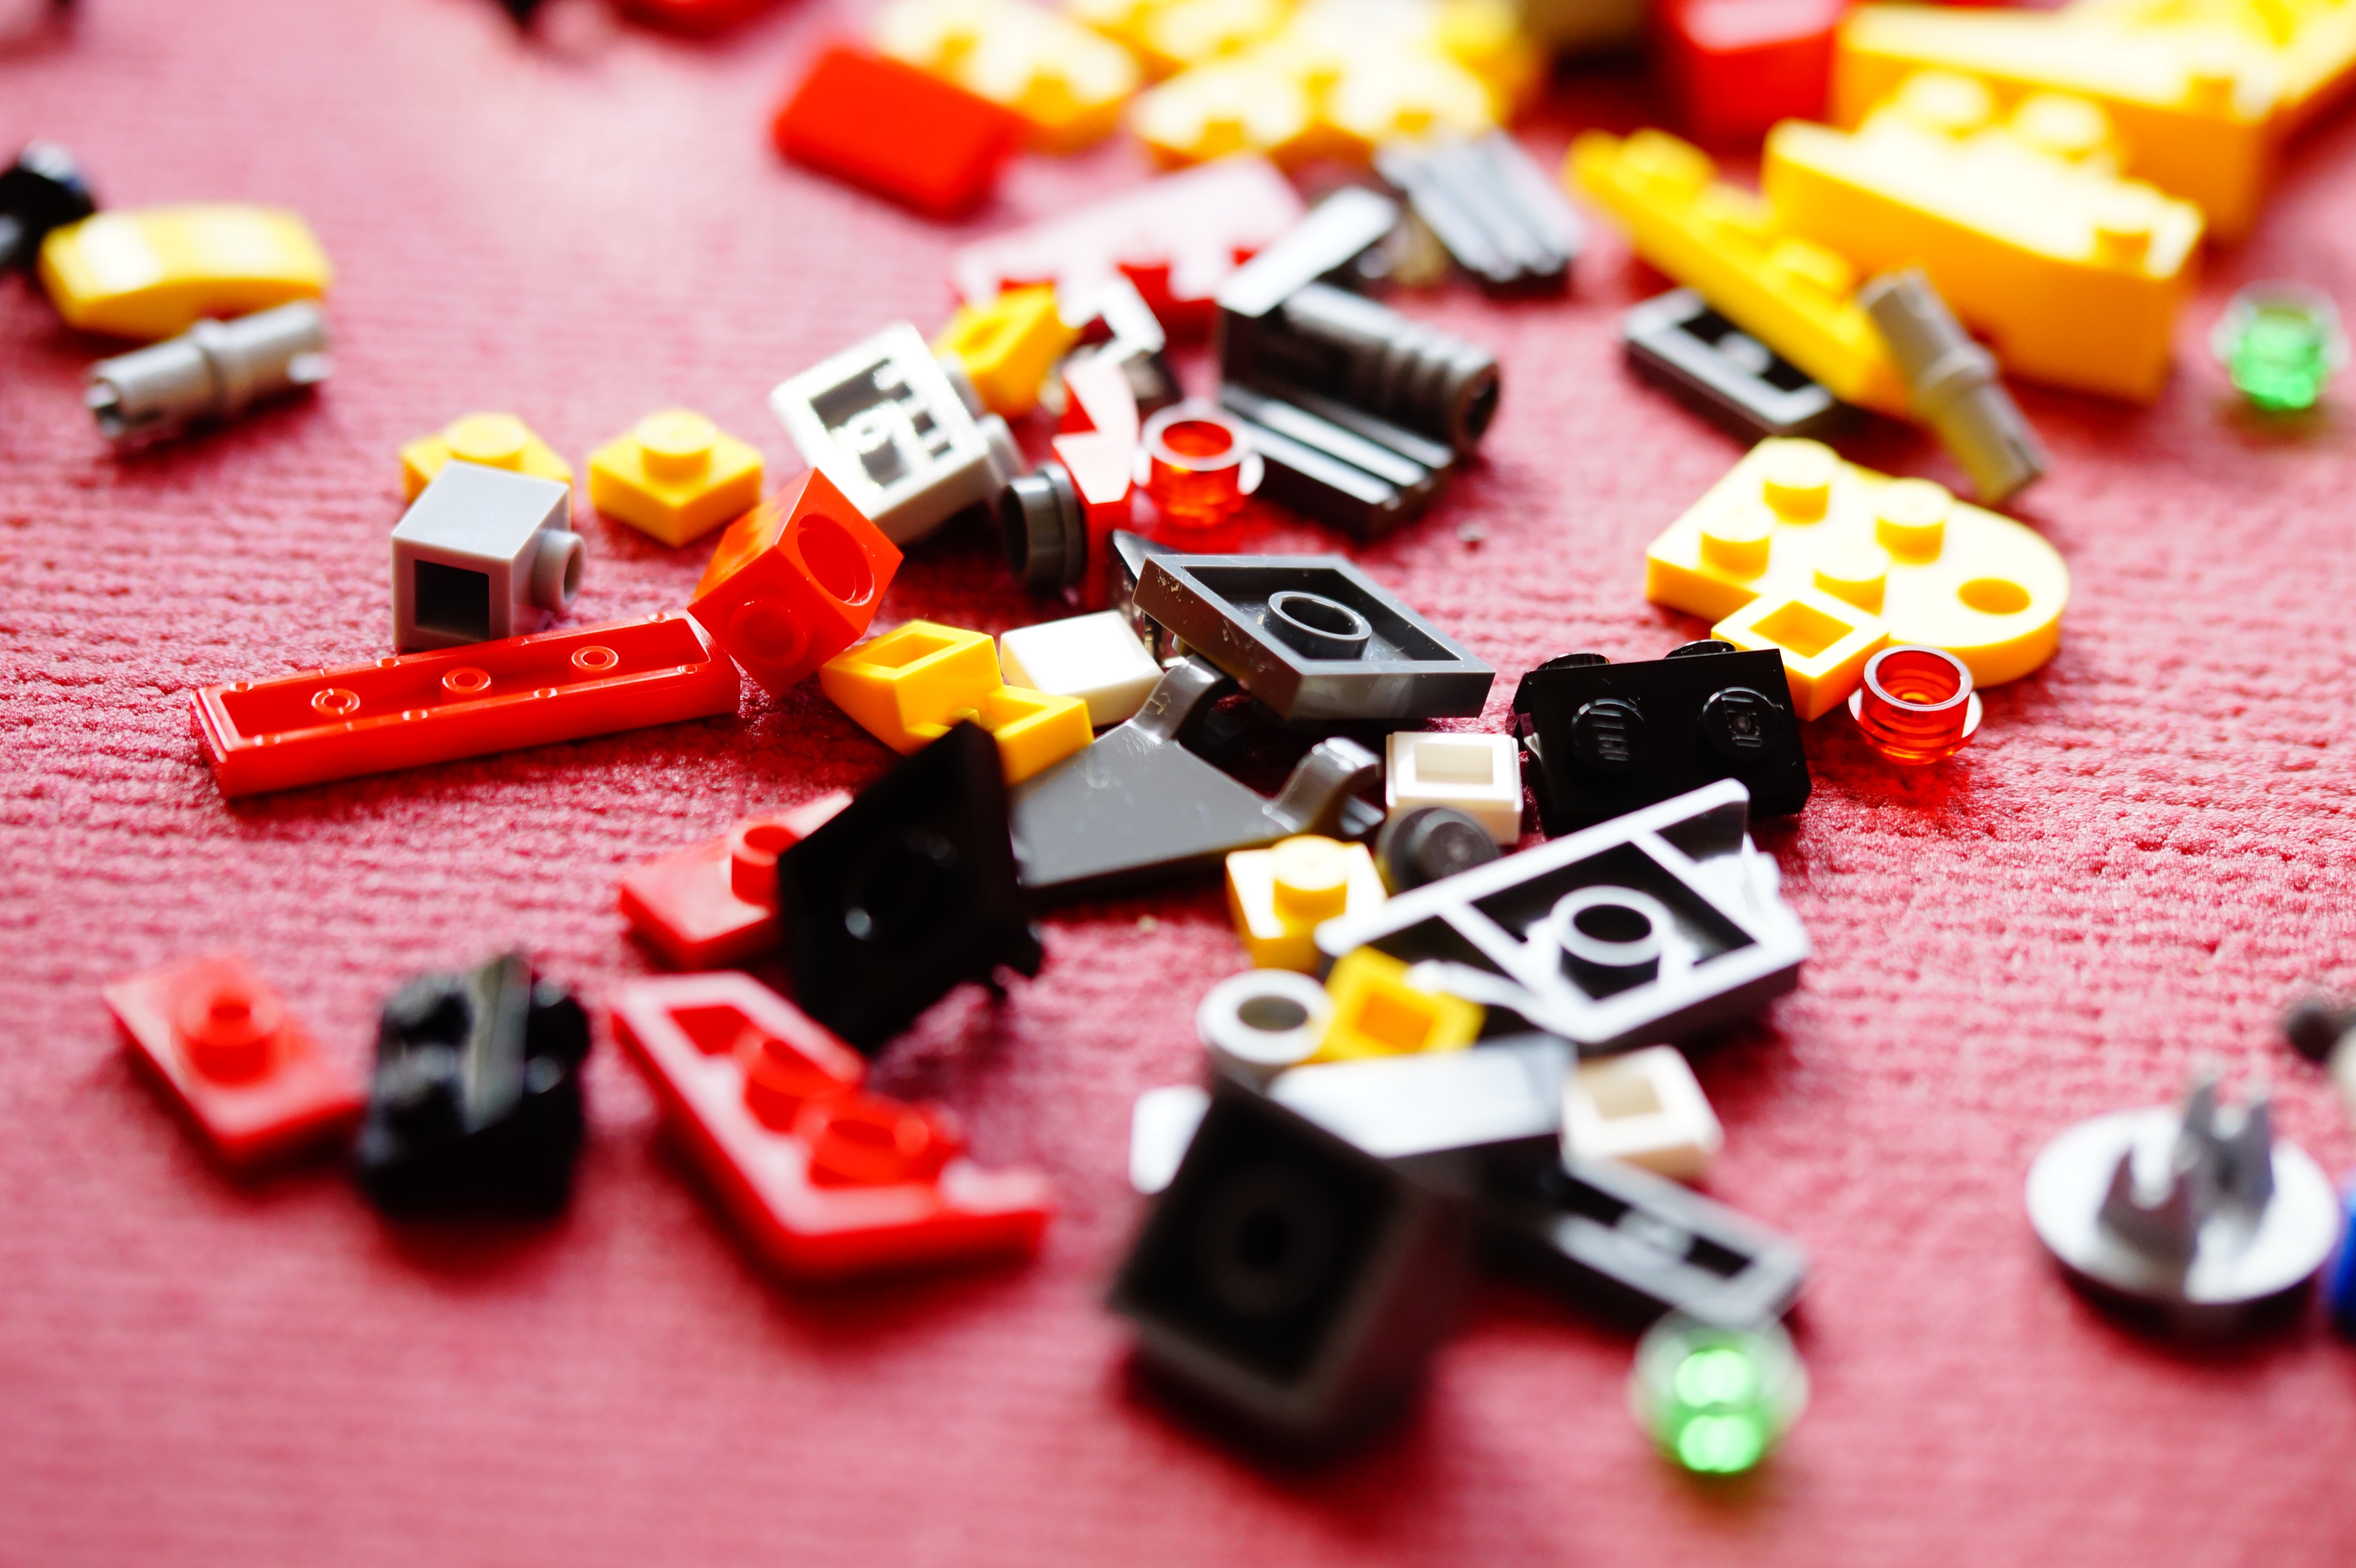
play, number, red, child, colorful, toy, children, toys, lego, build, games, assemble, lego blocks, building blocks, construction toys, lego build, children's room, lego stones, indoor games and sports